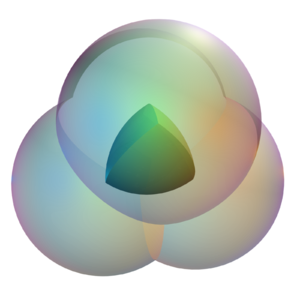
En géométrie, le tétraèdre de Reuleaux est une forme géométrique, analogue du triangle de Reuleaux à trois dimensions.